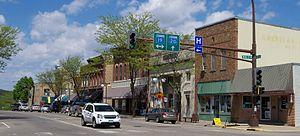
Cannon Falls est une ville du comté de Goodhue, dans l'État américain du Minnesota. Elle est située sur la Route 52, au sud-est de l'agglomération Minneapolis-Saint Paul. Au moment du recensement de 2010, elle comptait 4 083 habitants.